Answer in natural language. How many Doorways are visible in the scene? Choose between the following options: 2, 3, 1, 4 or 0
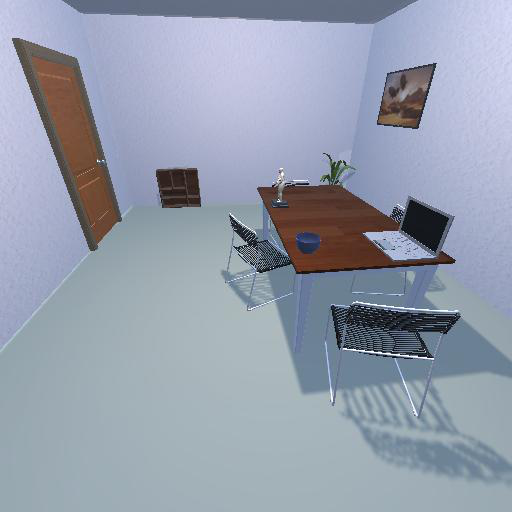
<answer>1</answer>